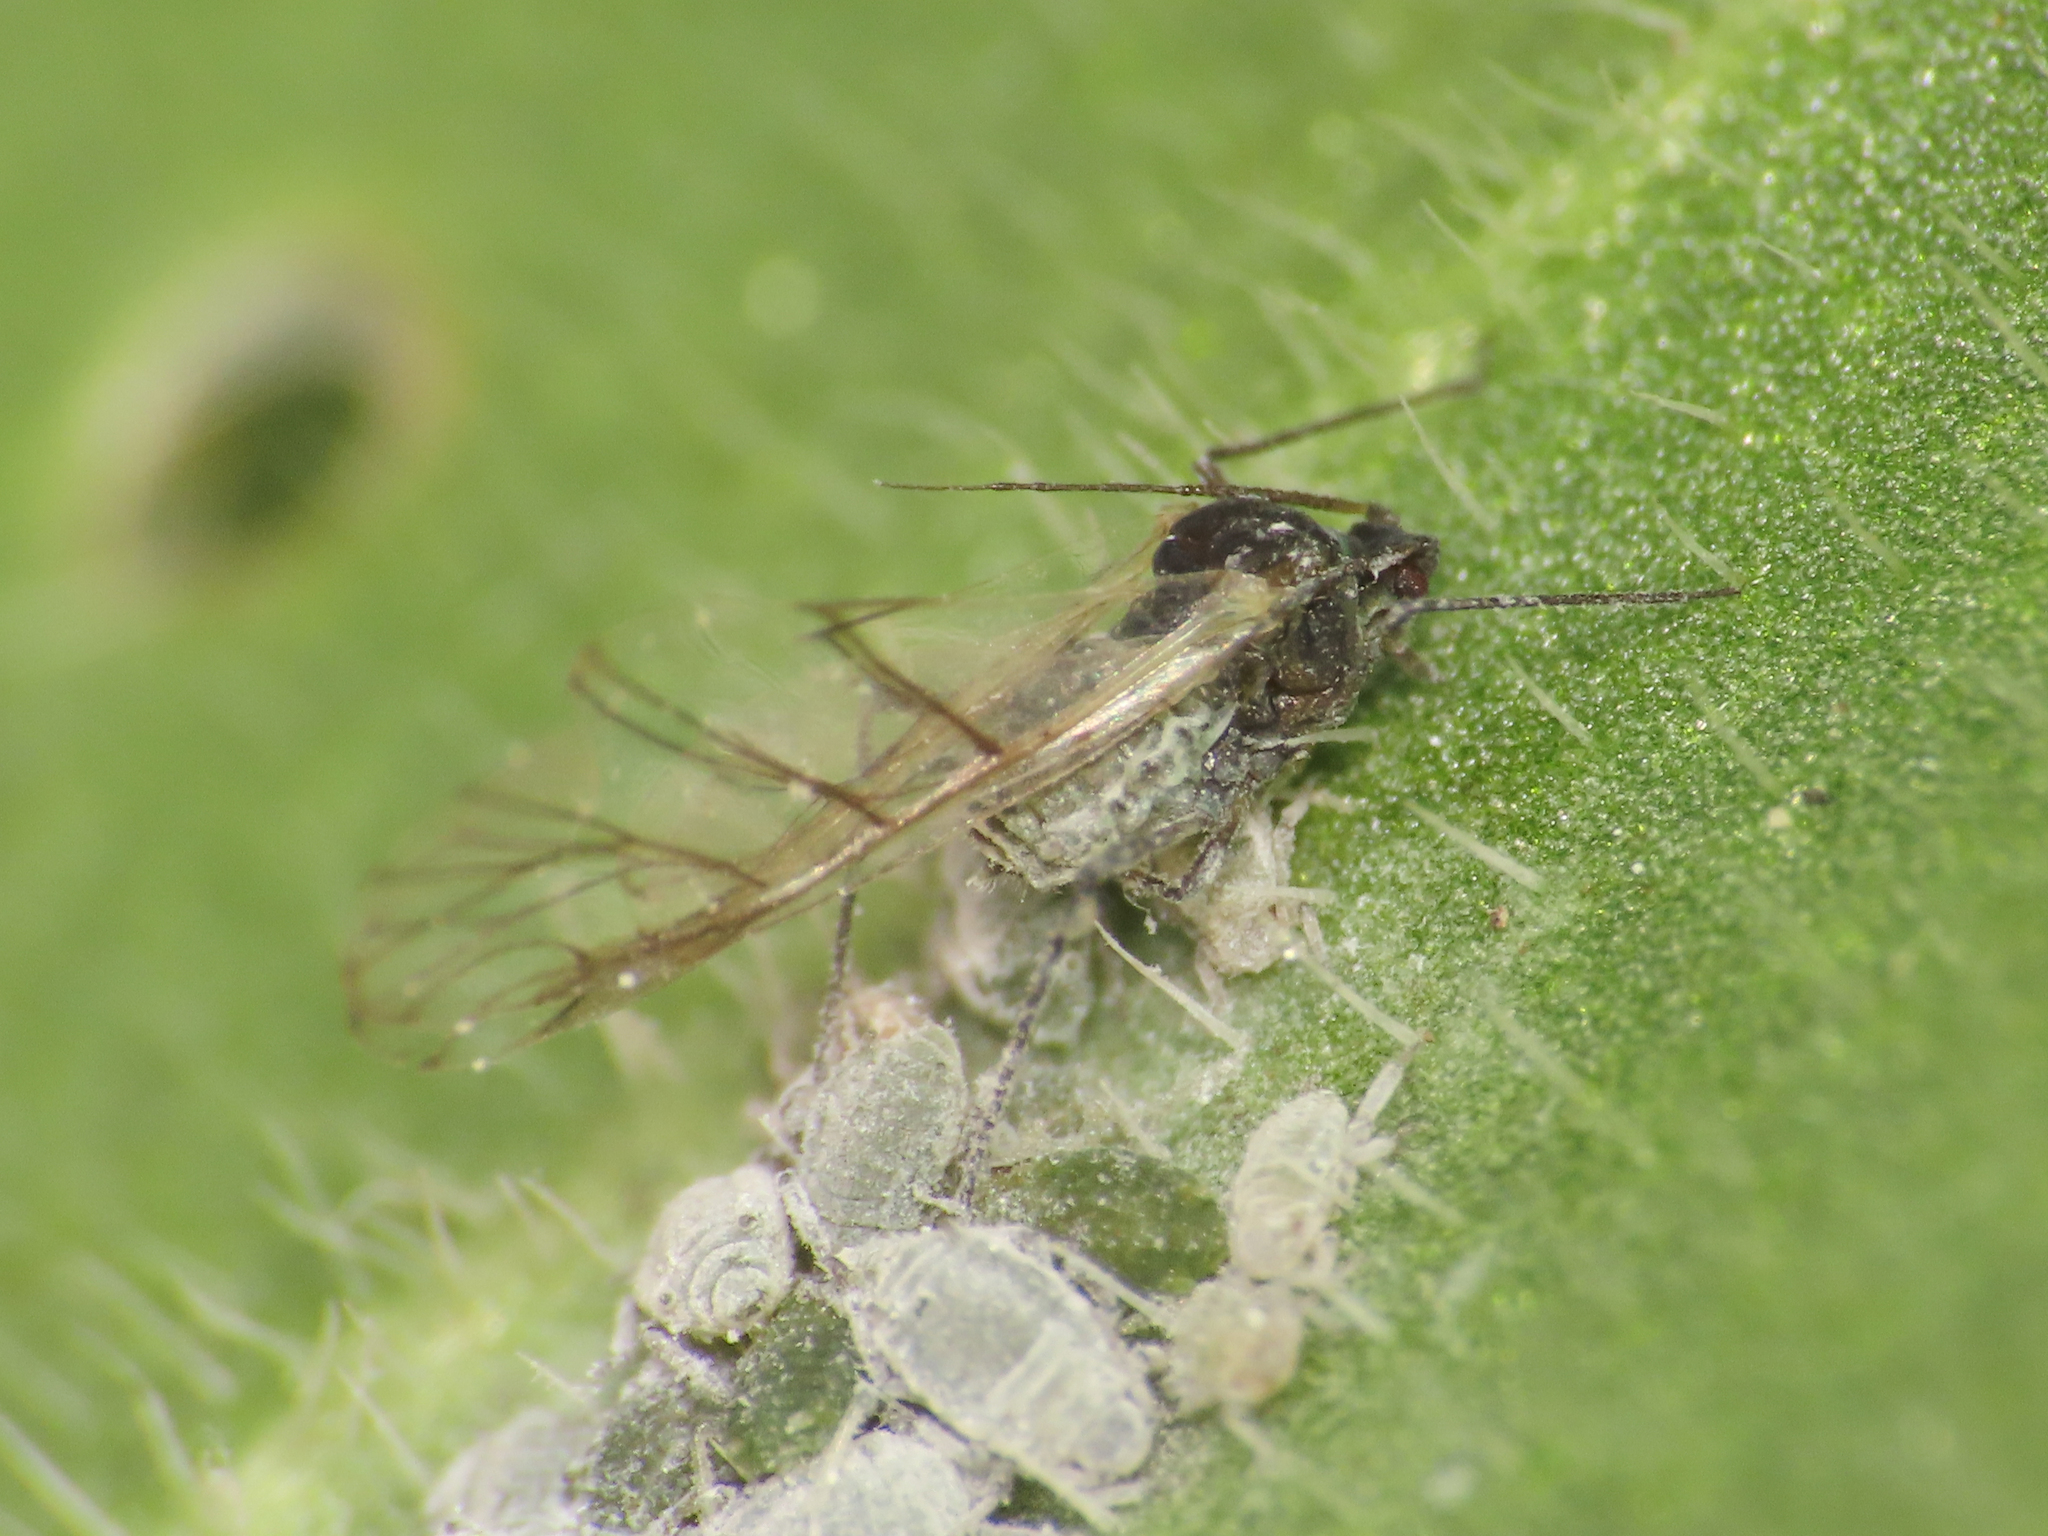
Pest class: cabbage_aphid